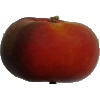
Label: Nectarine Flat 1